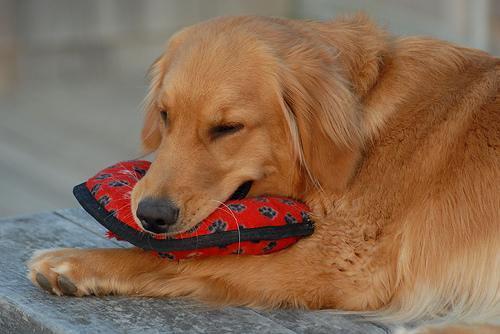
golden_retriever